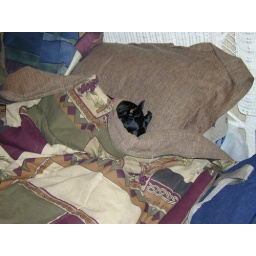
Goldie asleep in bed. She has a routine....breakfast 4am...outside....back to bed while I jump on computer